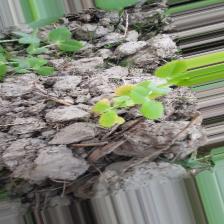
Label: Normal